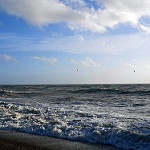
Label: sea